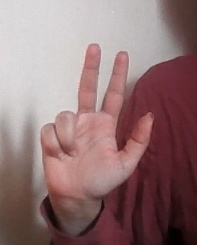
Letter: al